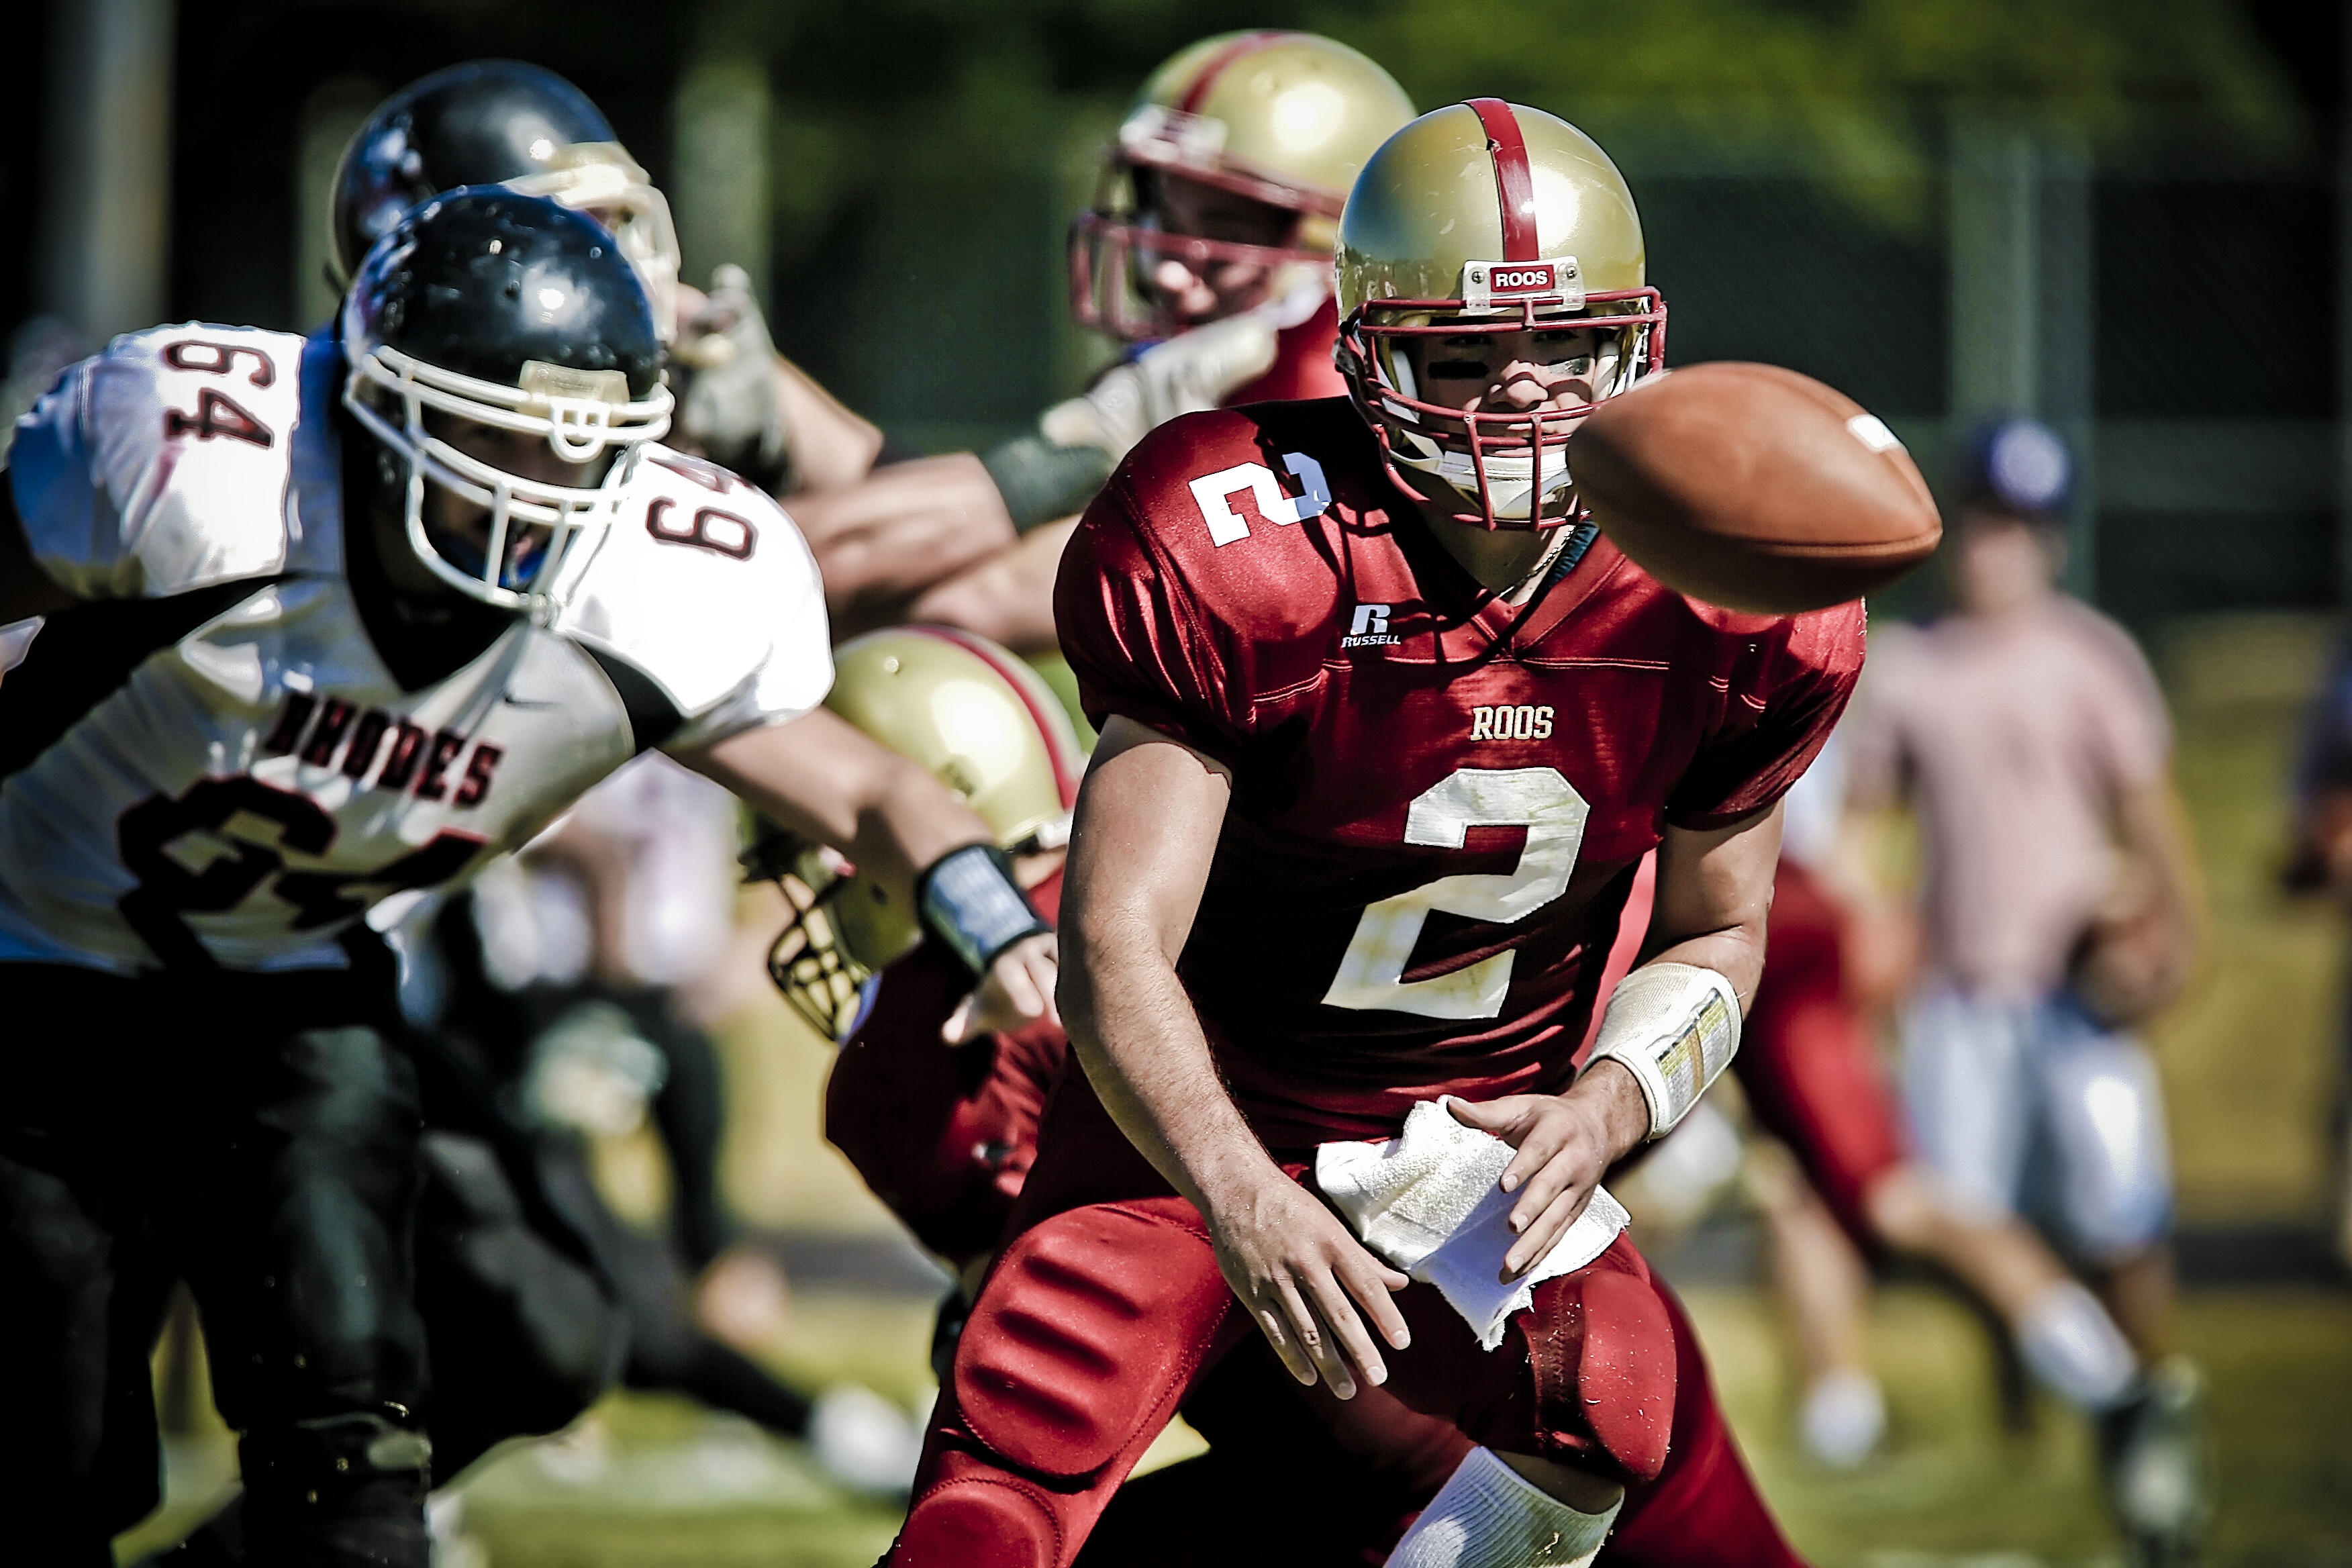
sport, game, male, action, soccer, football, player, pitch, competition, team, american football, sports, helmet, ball, uniform, competitive, texas, college, texan, touchdown, tackle, football player, offense, ball carrier, quarterback, ncaa, tossing, canadian football, football equipment and supplies, gridiron football, protective equipment in gridiron football